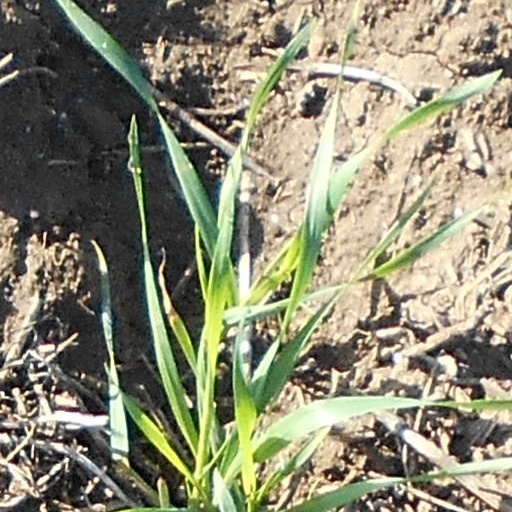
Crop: wheat